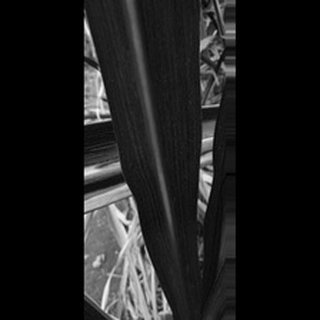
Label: sugarcane_yellow_leaf_disease